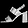
Label: Sandal